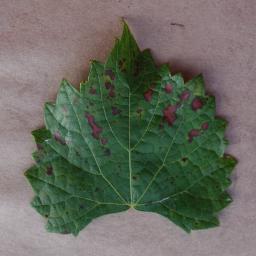
Label: Grape___Esca_(Black_Measles)